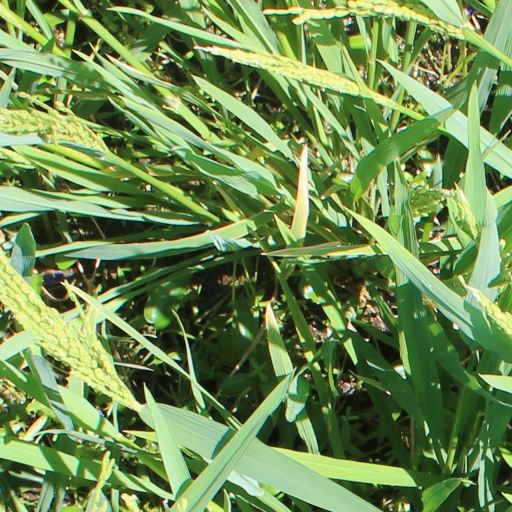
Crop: rice